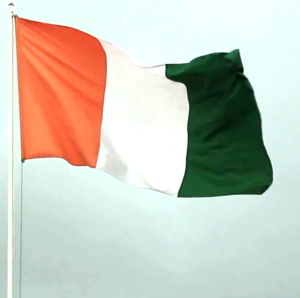
Pavillon national de la Côte d'Ivoire flottant dans le vent.
Le drapeau de la Côte d'Ivoire est un drapeau tricolore orange, blanc, vert. Également appelé « drapeau ou pavillon tricolore », il est l’emblème national de la République de Côte d'Ivoire. Son statut d'emblème national est affirmé dans l’article 29 de la Constitution ivoirienne. Ce drapeau de proportions « 2:3 » est composé de trois bandes verticales de largeur égale, l'orange étant toujours du côté du mât.